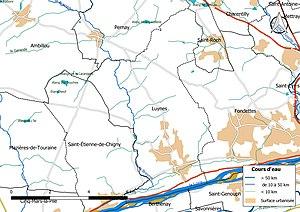
Carte du réseau hydrographique de la commune de fr:Luynes (Indre-et-Loire (France).
Luynes est une commune française située dans le département d'Indre-et-Loire, en région Centre-Val de Loire.